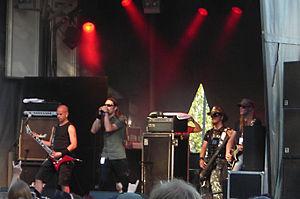
Charon est un groupe de metal gothique finlandais, originaire de Raahe.